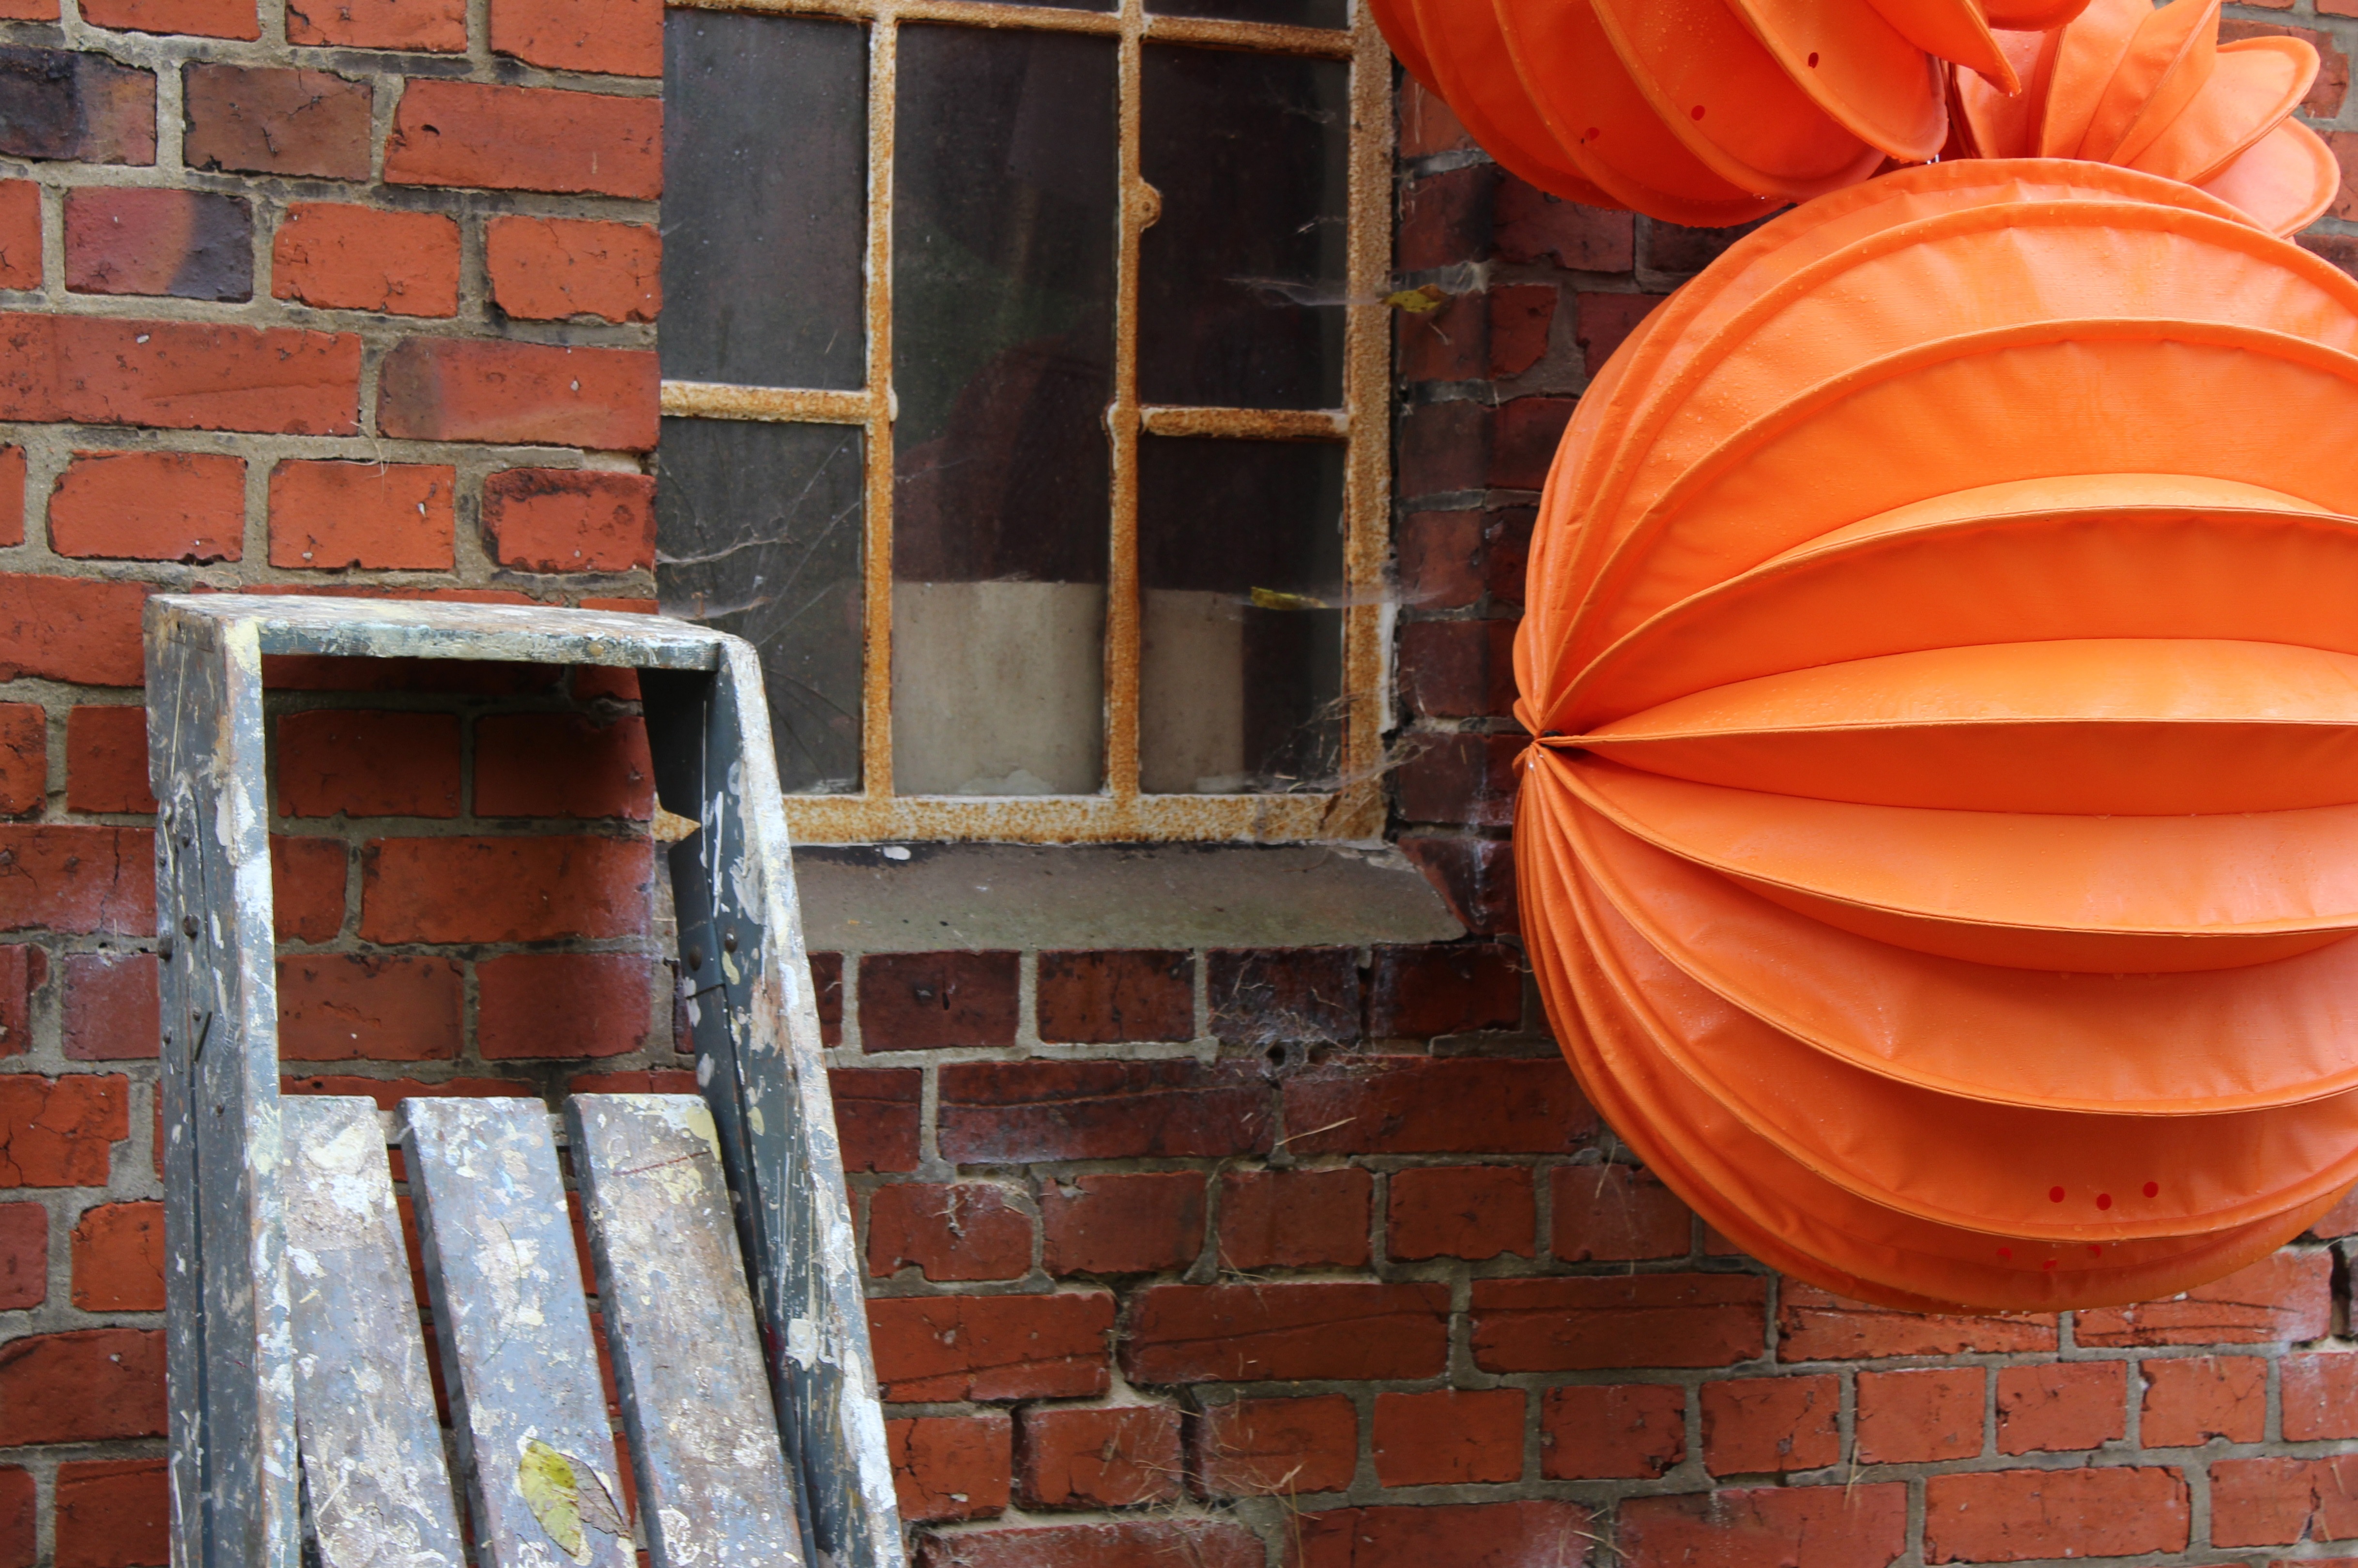
wood, window, wall, summer, decoration, orange, red, color, yellow, brick, lighting, brick wall, bank, head, lampion, garden decoration, outdoor lighting, man made object, garden lighting, summer lighting